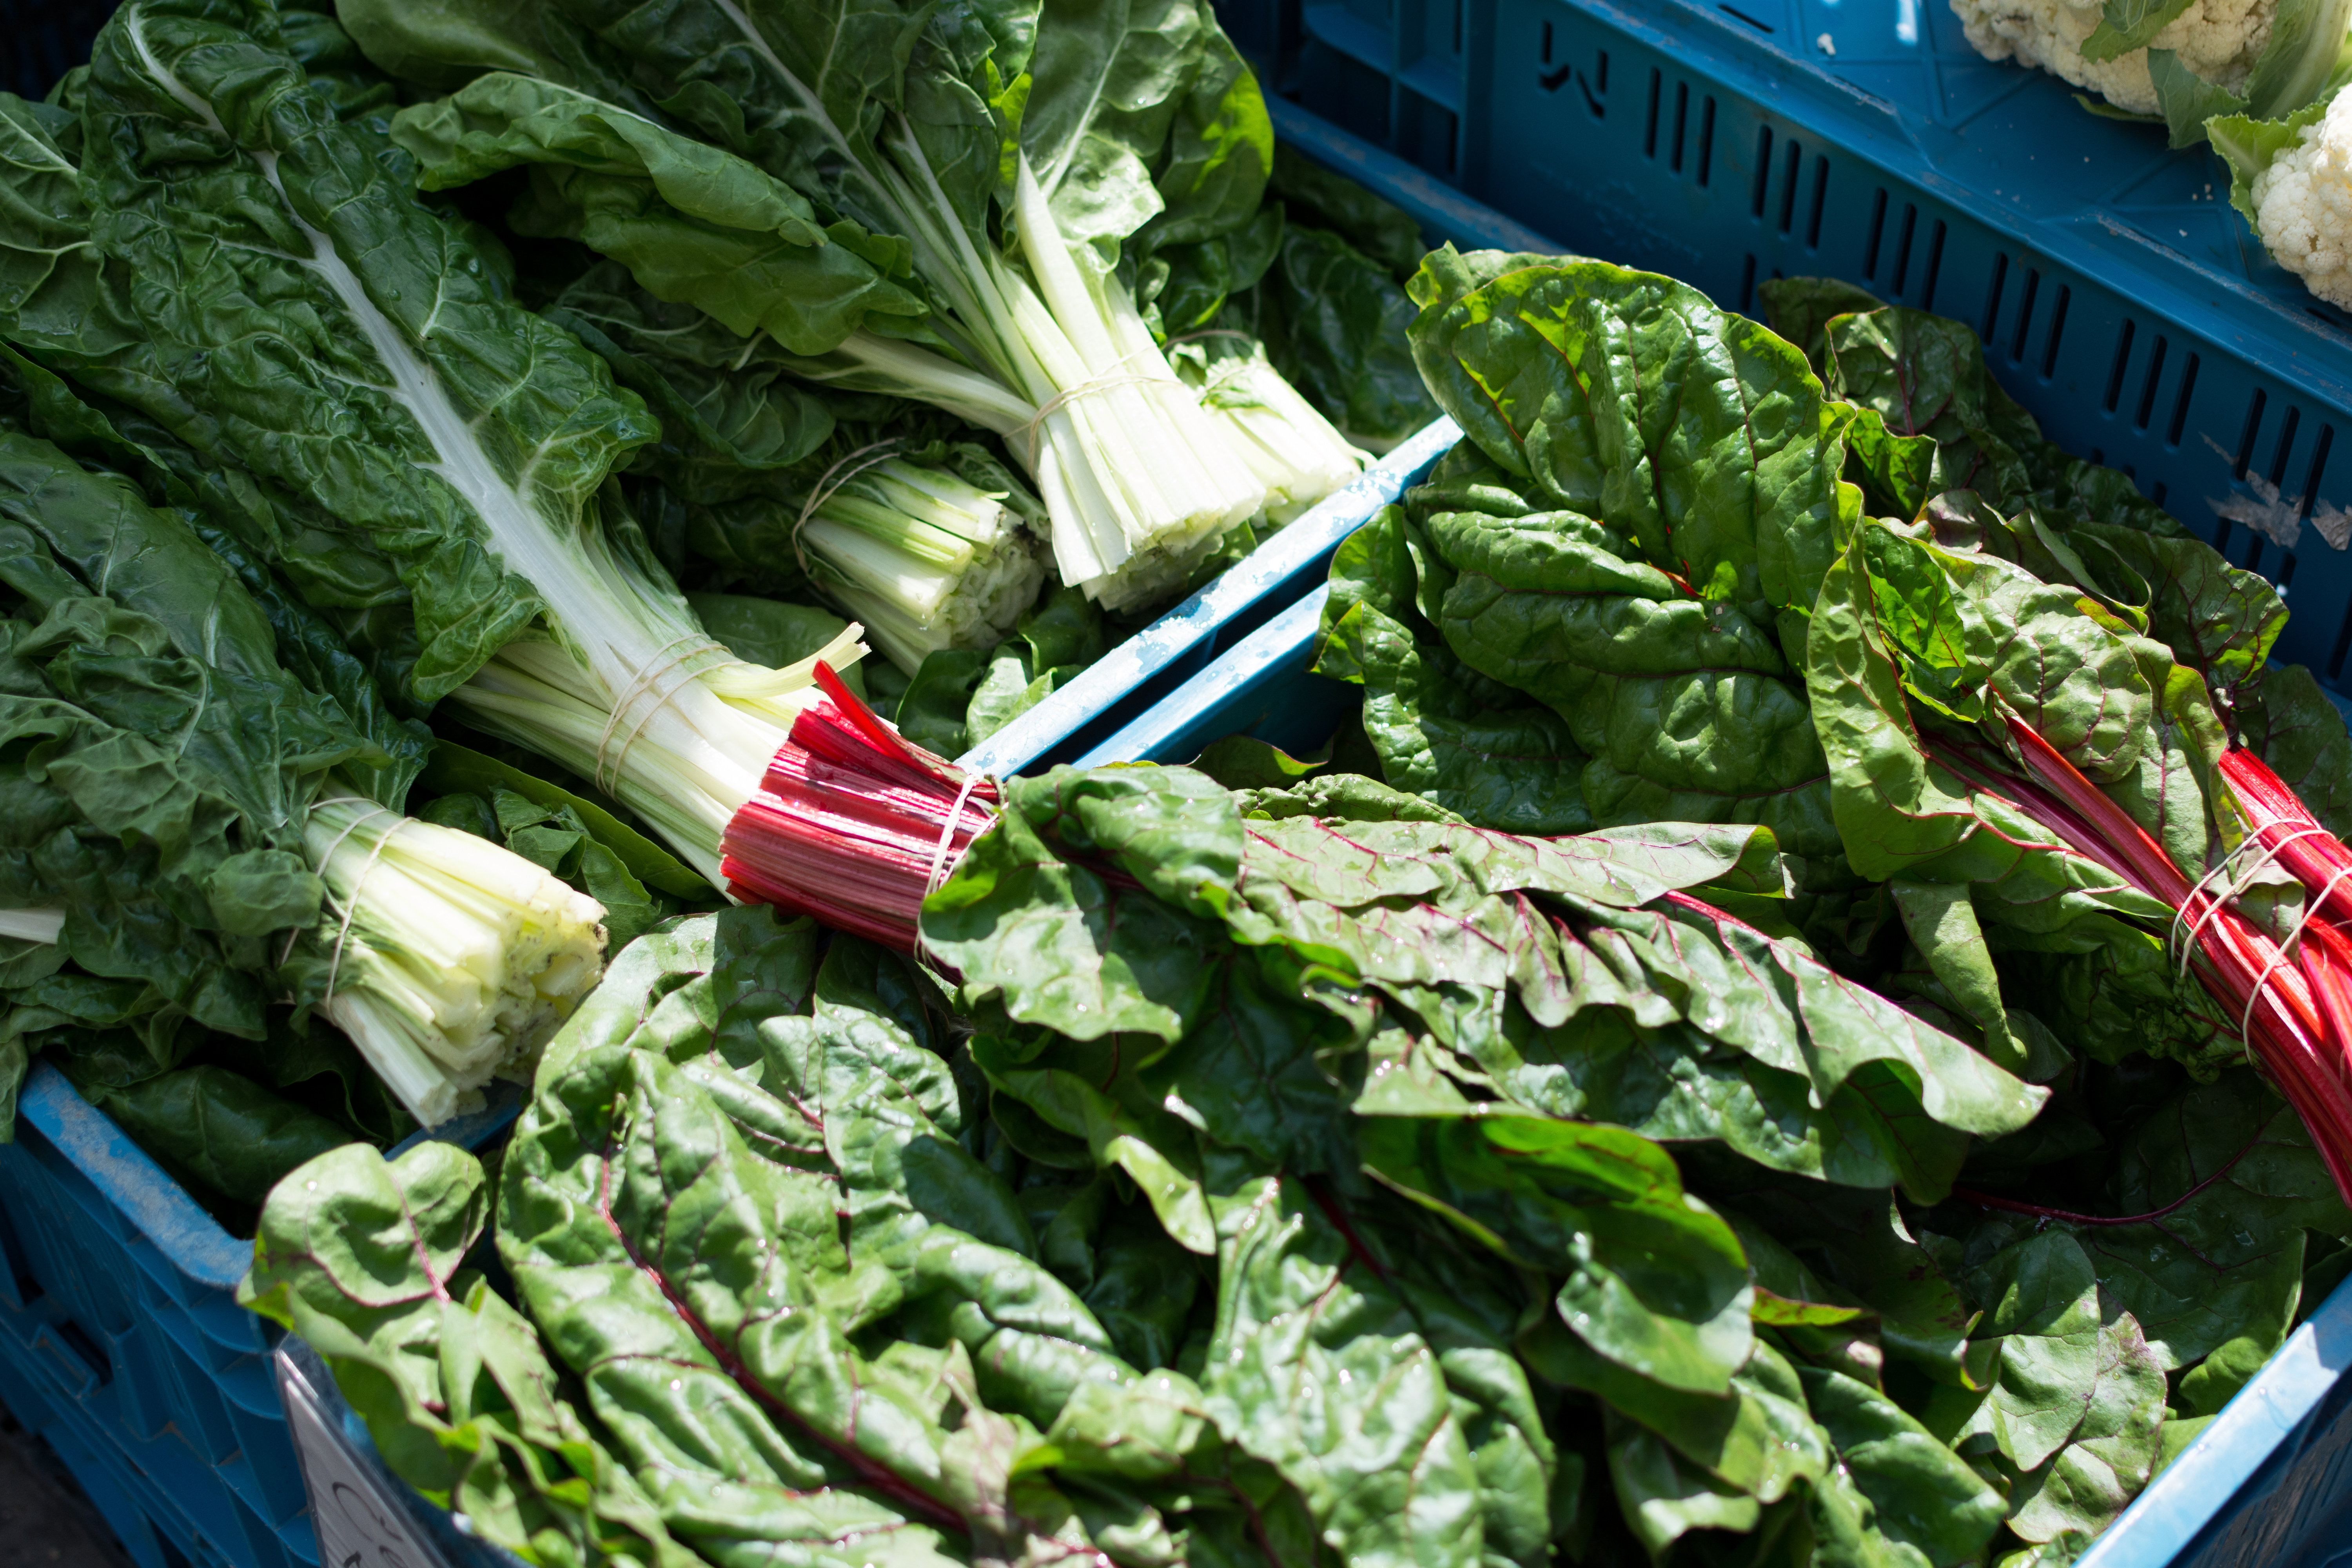
chard, leaf vegetable, vegetable, local food, collard greens, rhubarb, food, romaine lettuce, spring greens, spinach, cruciferous vegetables, plant, rapini, produce, kai lan, choy sum, komatsuna, mustard greens, sorrel, lettuce, vegan nutrition, vegetarian food, chinese cabbage, whole food, flower, savoy cabbage, Beet greens, greengrocer, market